Peter Handscomb

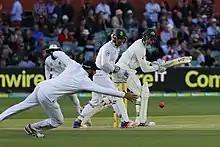
Handscomb on Test debut at the Adelaide Oval against South Africa in 2016

In November 2016, immediately after Handscomb's maiden first-class double century against New South Wales and amidst the backdrop of Australia's disastrous home series loss against South Africa and the retirement of chairman of selectors Rod Marsh, Handscomb was one of several players brought into Australia's Test team ahead of the dead rubber third Test against South Africa. He made his Test debut on 24 November 2016, and was presented his baggy green cap by Chris Rogers.